Cadbury Nigeria Plc

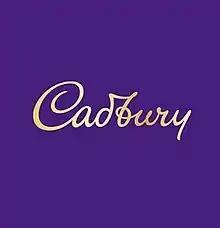
Cadbury logo

Cadbury Nigeria Plc is a food, sweets and drink company headquartered in Lagos, Nigeria, and traded on the Nigerian Stock Exchange. Cadbury Nigeria Plc is a subsidiary of Mondelez International, one of the largest snacking companies in the world. The firm's flagship product is Bournvita and it competes with brands from Nestle, GlaxoSmithKline and Promasidor. They specialised in production and sales of food products. Their activity is organized around 2 families of product: Confectionery and beverages: Bournvita, Tom Tom, Ahomka,Ginger, Hacks and Buttermint brands. Cocoa-based products: cocoa powder, cocoa butter, cocoa liqueur and cocoa cakes.